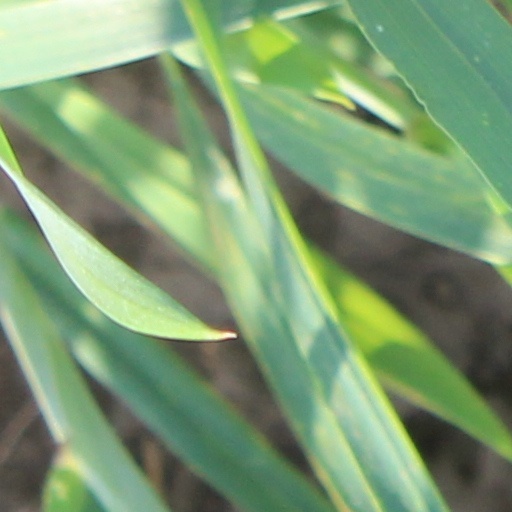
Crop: wheat